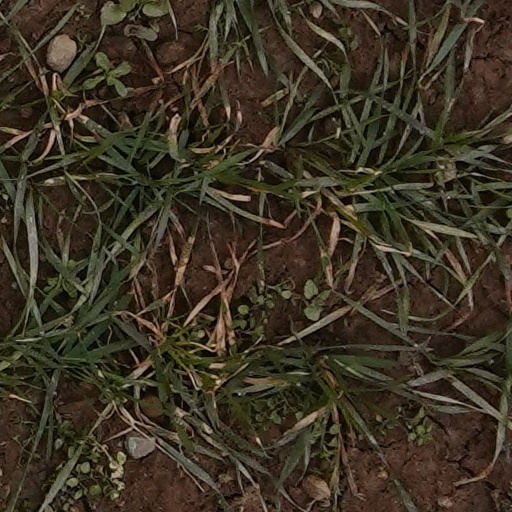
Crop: wheat